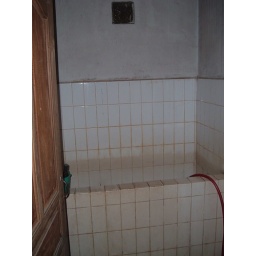
You stand on the tiled floor outside and pour water over yourself using a scoop. Dsr. Pete, Java